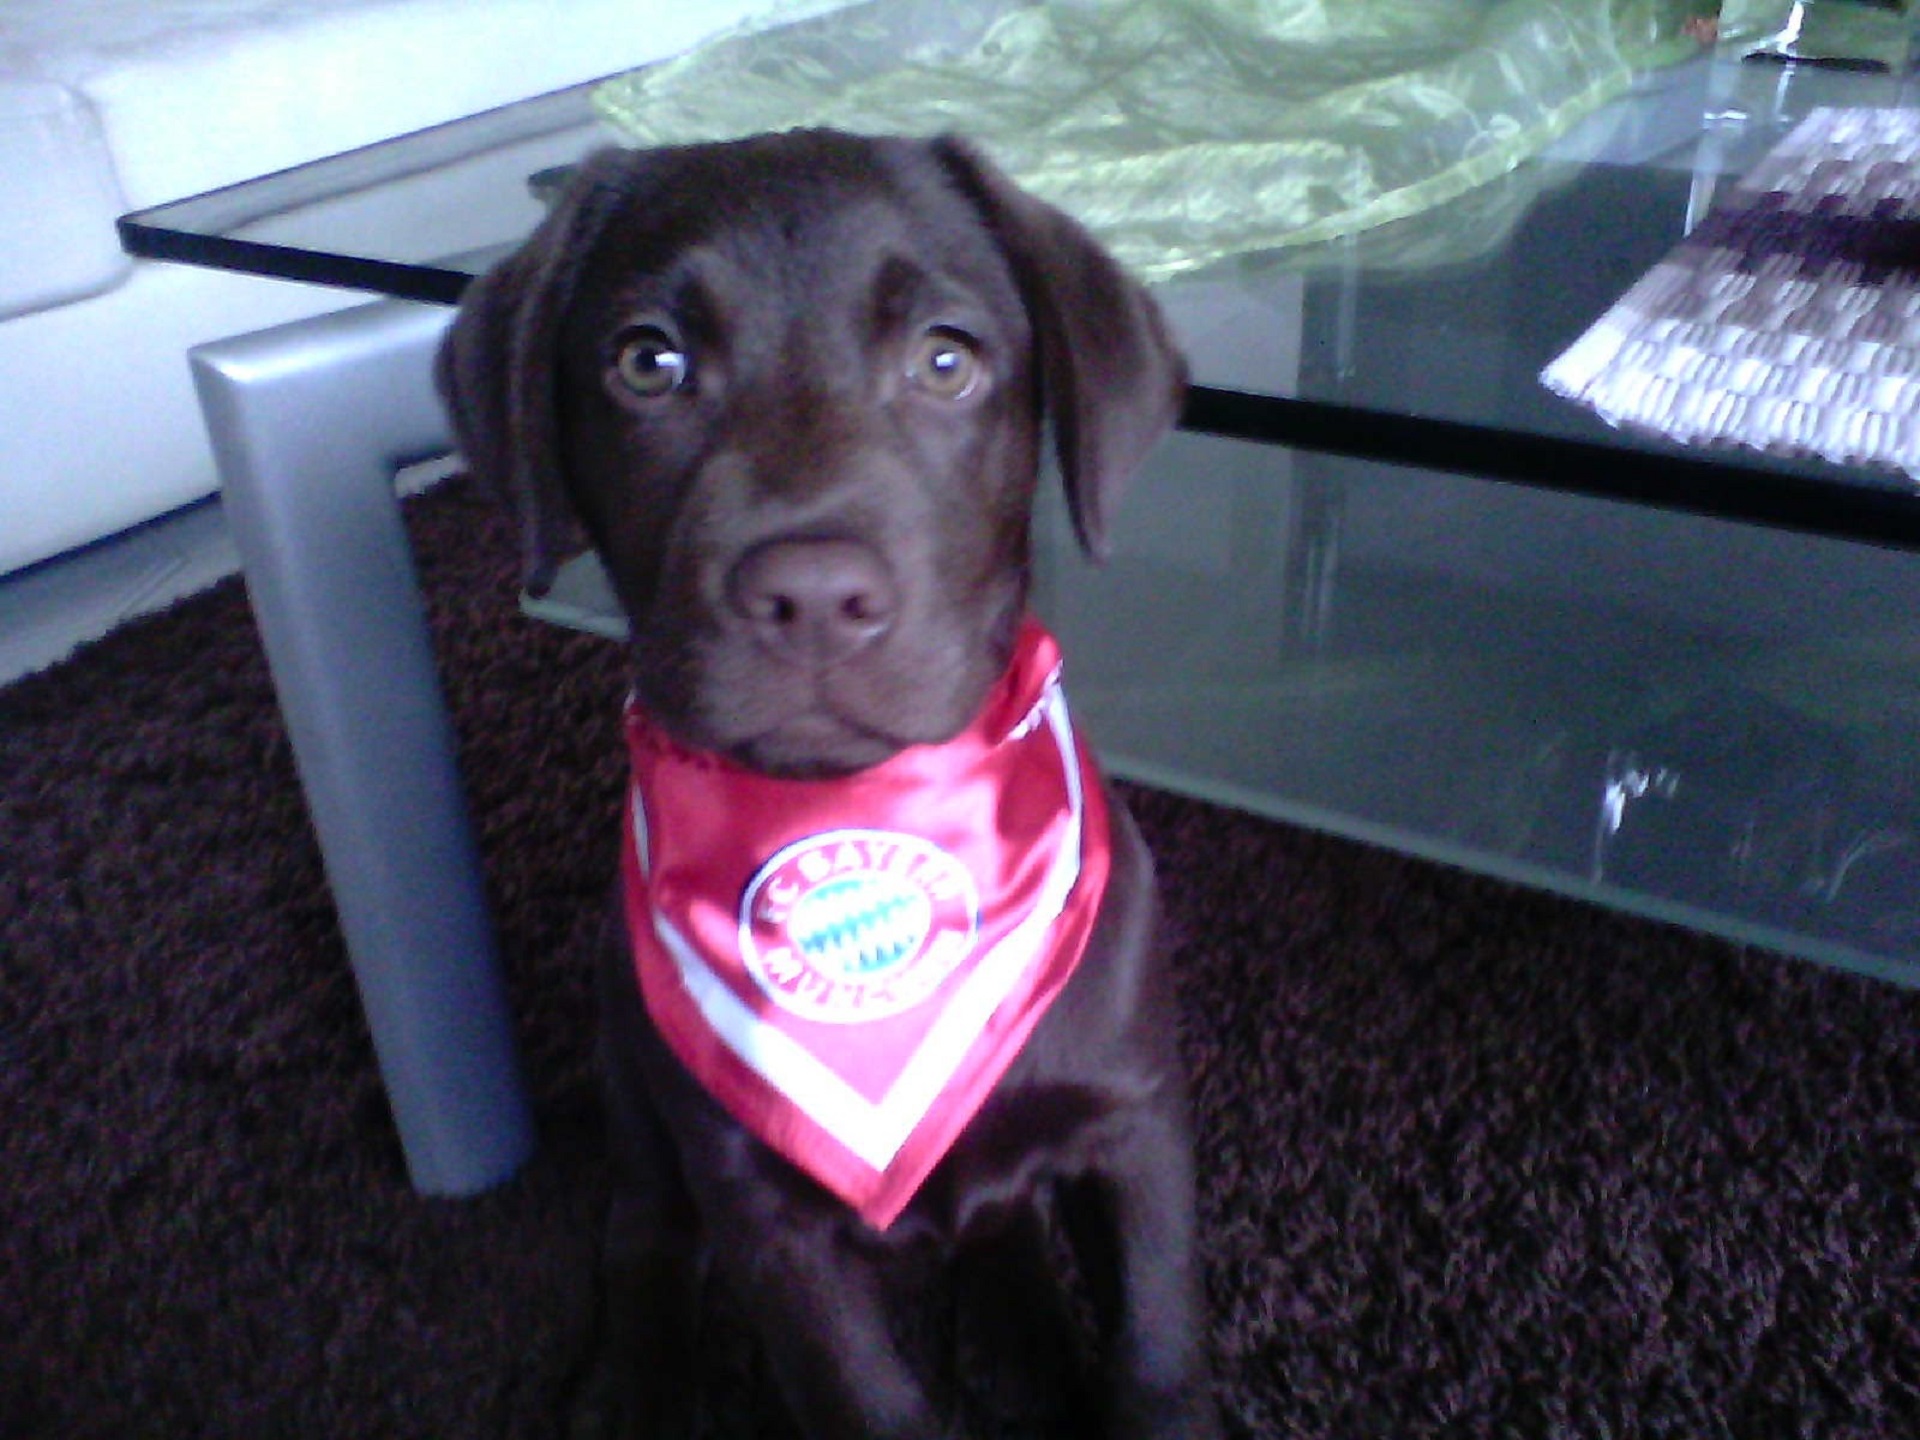
dog, canidae, mammal, dog breed, labrador retriever, carnivore, sporting group, pointing breed, Beagador, snout, retriever, weimaraner, german shorthaired pointer, patterdale terrier, dog collar, gun dog, hunting dog, pointer